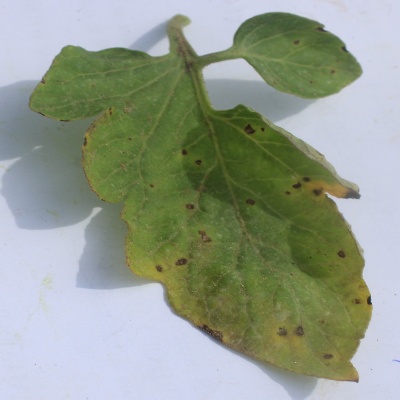
Crop: Tomato
Condition: septoria leaf spot